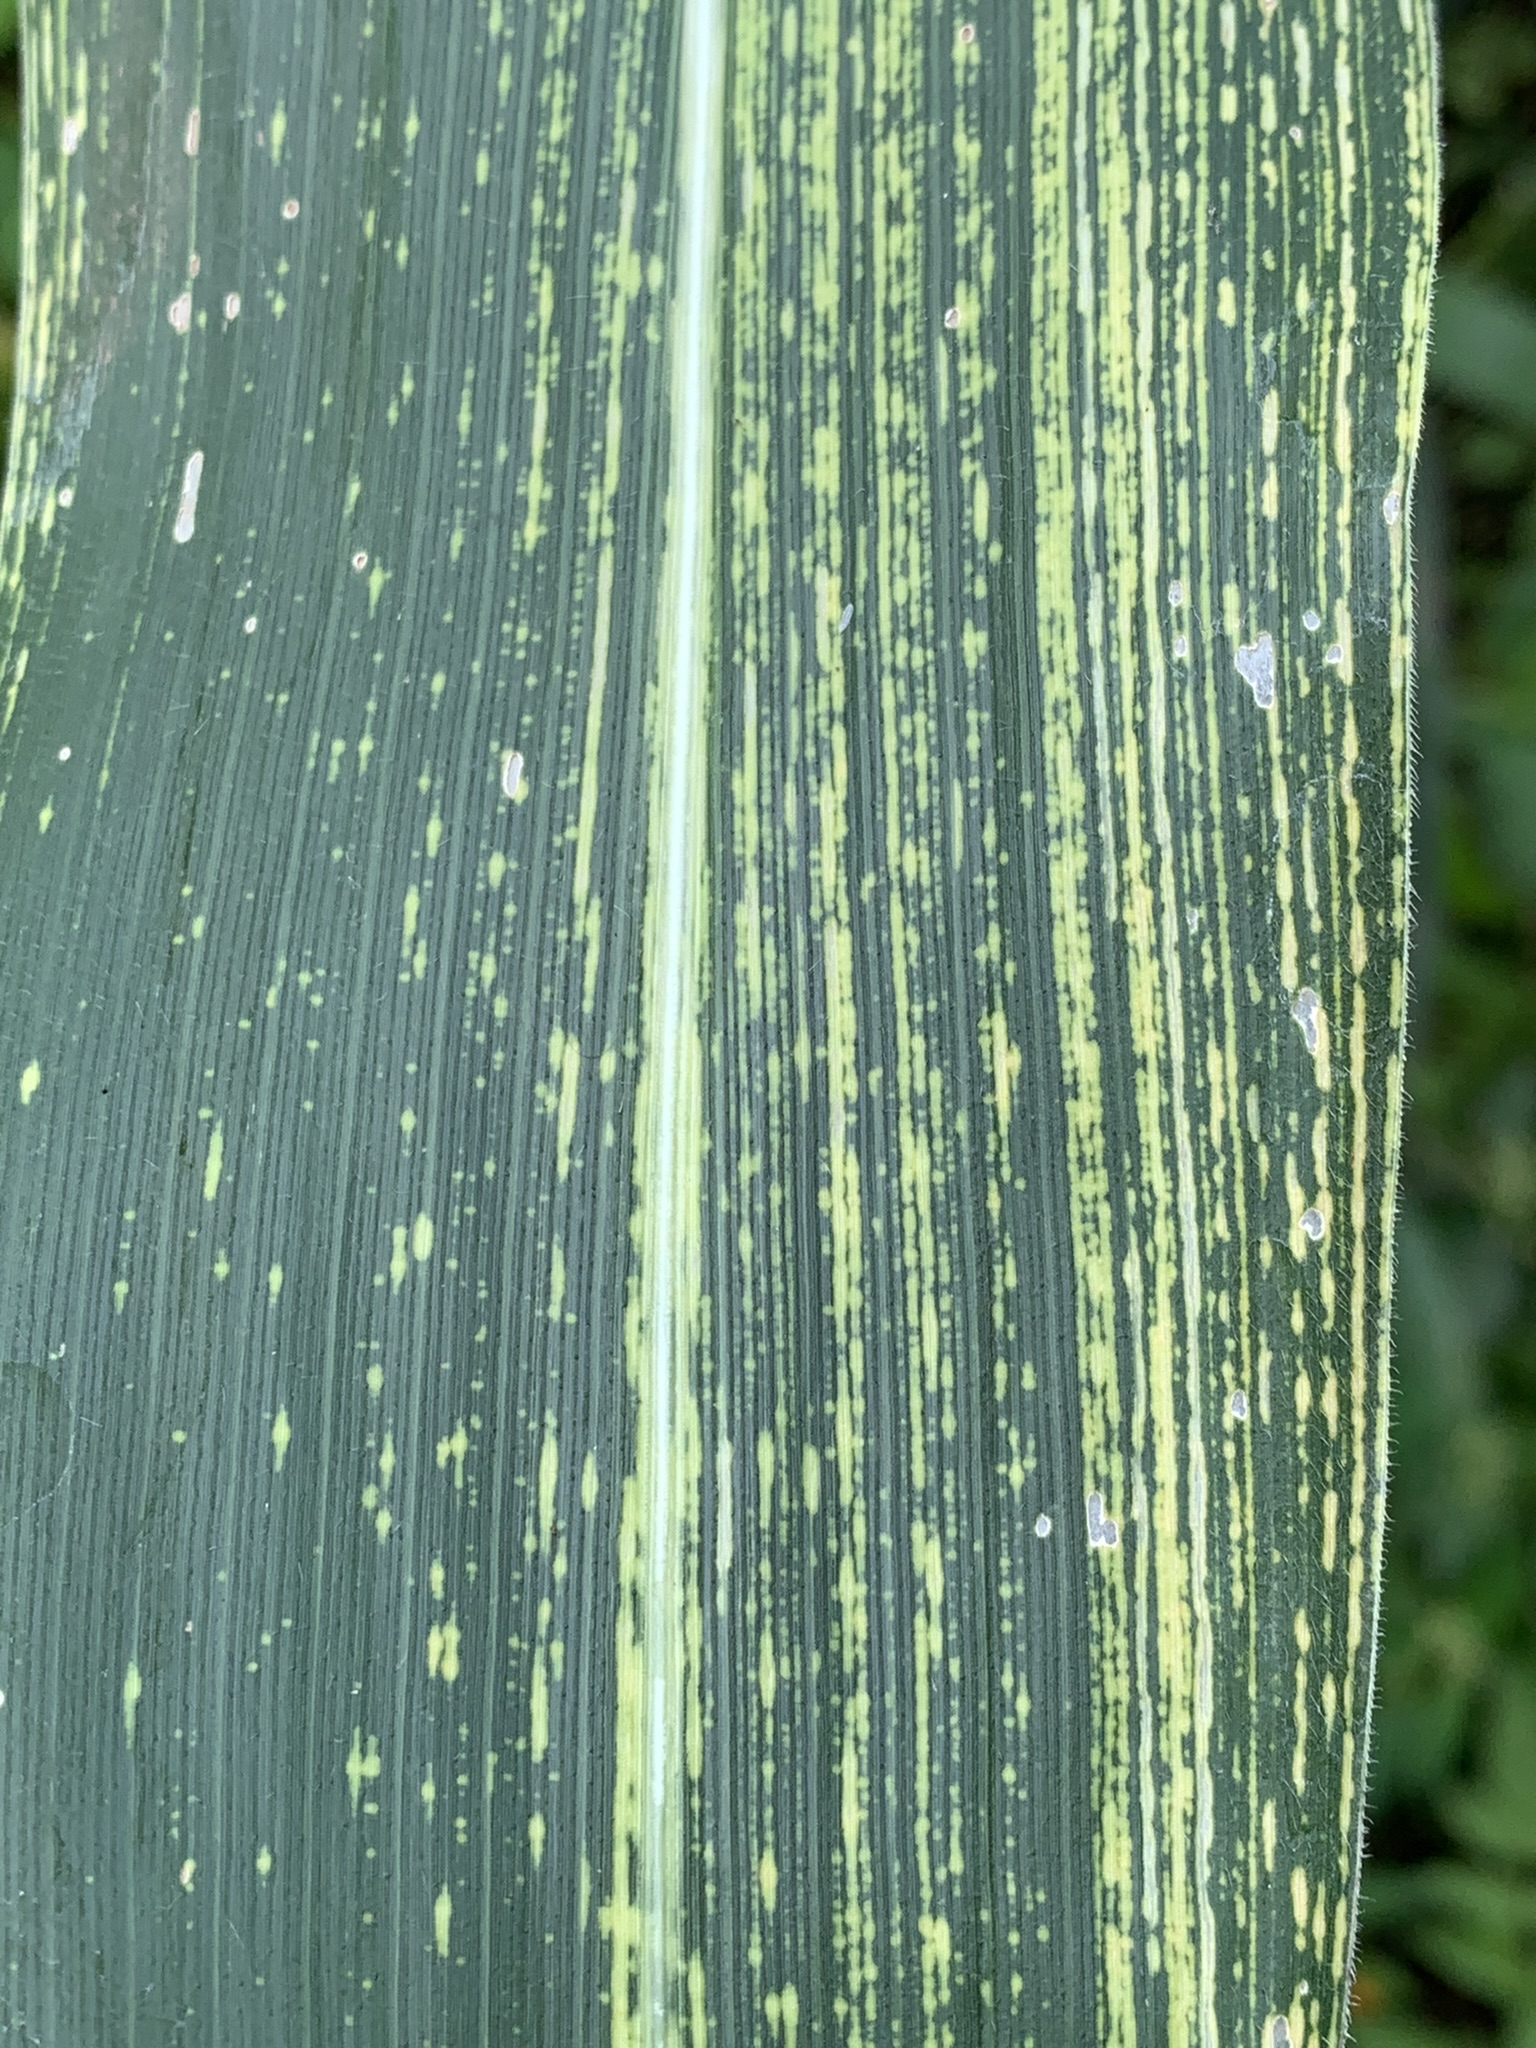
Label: MSV